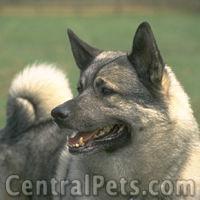
Norwegian_elkhound